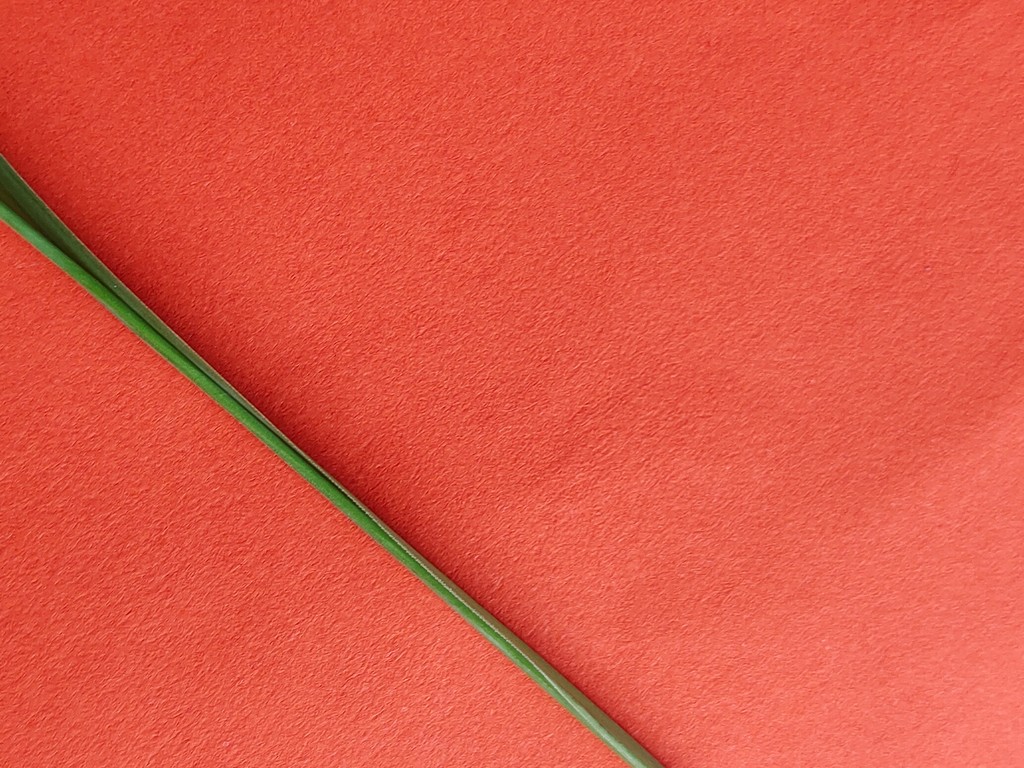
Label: Healthy